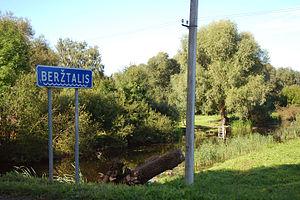
La Bērstele, est une rivière dans le nord de la Lituanie et le sud de la Lettonie. Son nom est dérivé du mot letton birzstala [la boulaie]. Sa longueur est de 53 km, dont 12 km sur le territoire de la Lettonie et 41 km sur le territoire de la Lituanie. La rivière traverse les localités de Triškoniai, Steigviliai, Žeimelis, Vileišiai, Baltausiai, et Geručiai en Lituanie, et Mazberstele, Pilsrundāle en Lettonie.